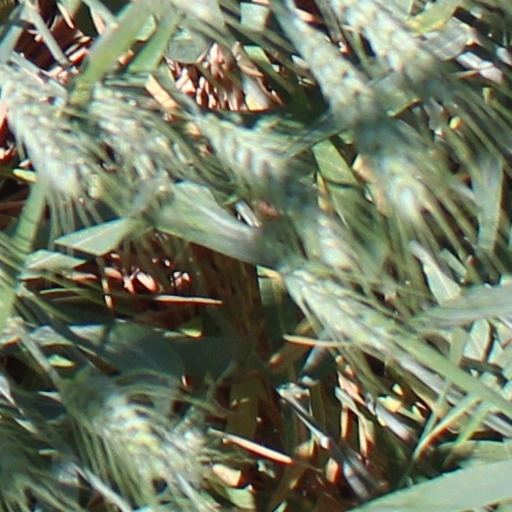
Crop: wheat